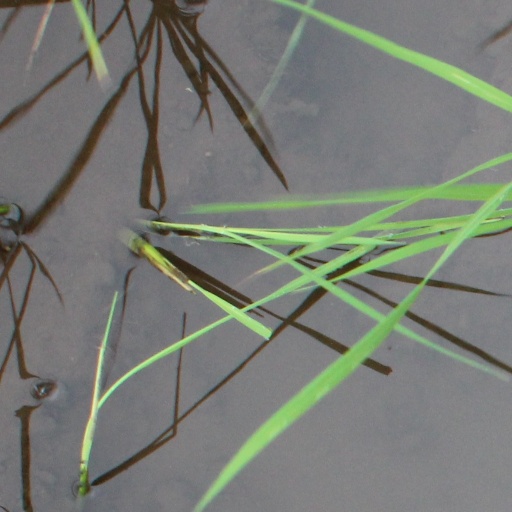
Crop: rice